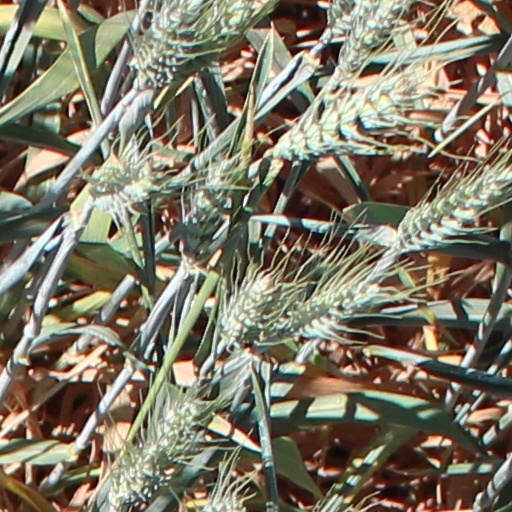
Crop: wheat